Off Limits (anthology)

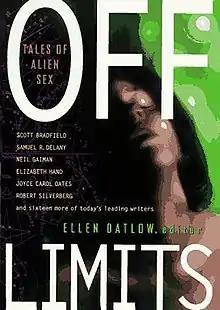
First edition

Off Limits: Tales of Alien Sex is a 1996 science fiction anthology, published by St. Martin's Press. Edited by Ellen Datlow, it primarily focuses on romantic stories involving aliens. It includes four previously published stories and 14 new ones.